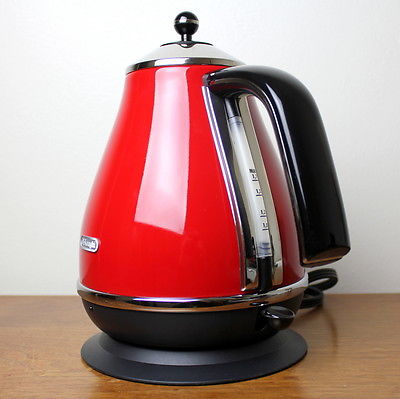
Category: kettle